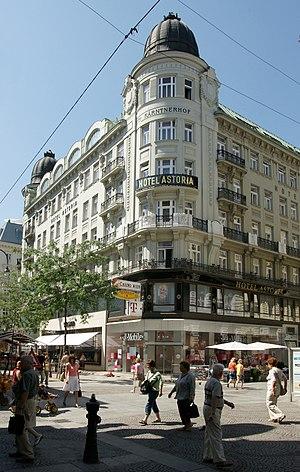
La Führichgasse est une rue de Vienne, dans l'Innere Stadt. Elle est baptisée en 1876 en hommage au peintre autrichien Joseph von Führich.